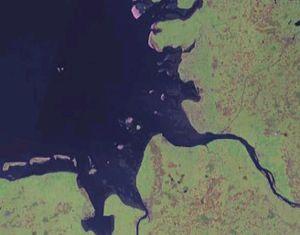
L'Elbe est un fleuve d'Europe centrale qui prend sa source en Tchéquie dans les monts des Géants et, après un parcours situé en majeure partie en Allemagne, se jette dans la mer du Nord par un long estuaire d'une centaine de kilomètres sur lequel se trouve Hambourg, premier port d'Allemagne. La longueur de ce fleuve est de 1 091 kilomètres.